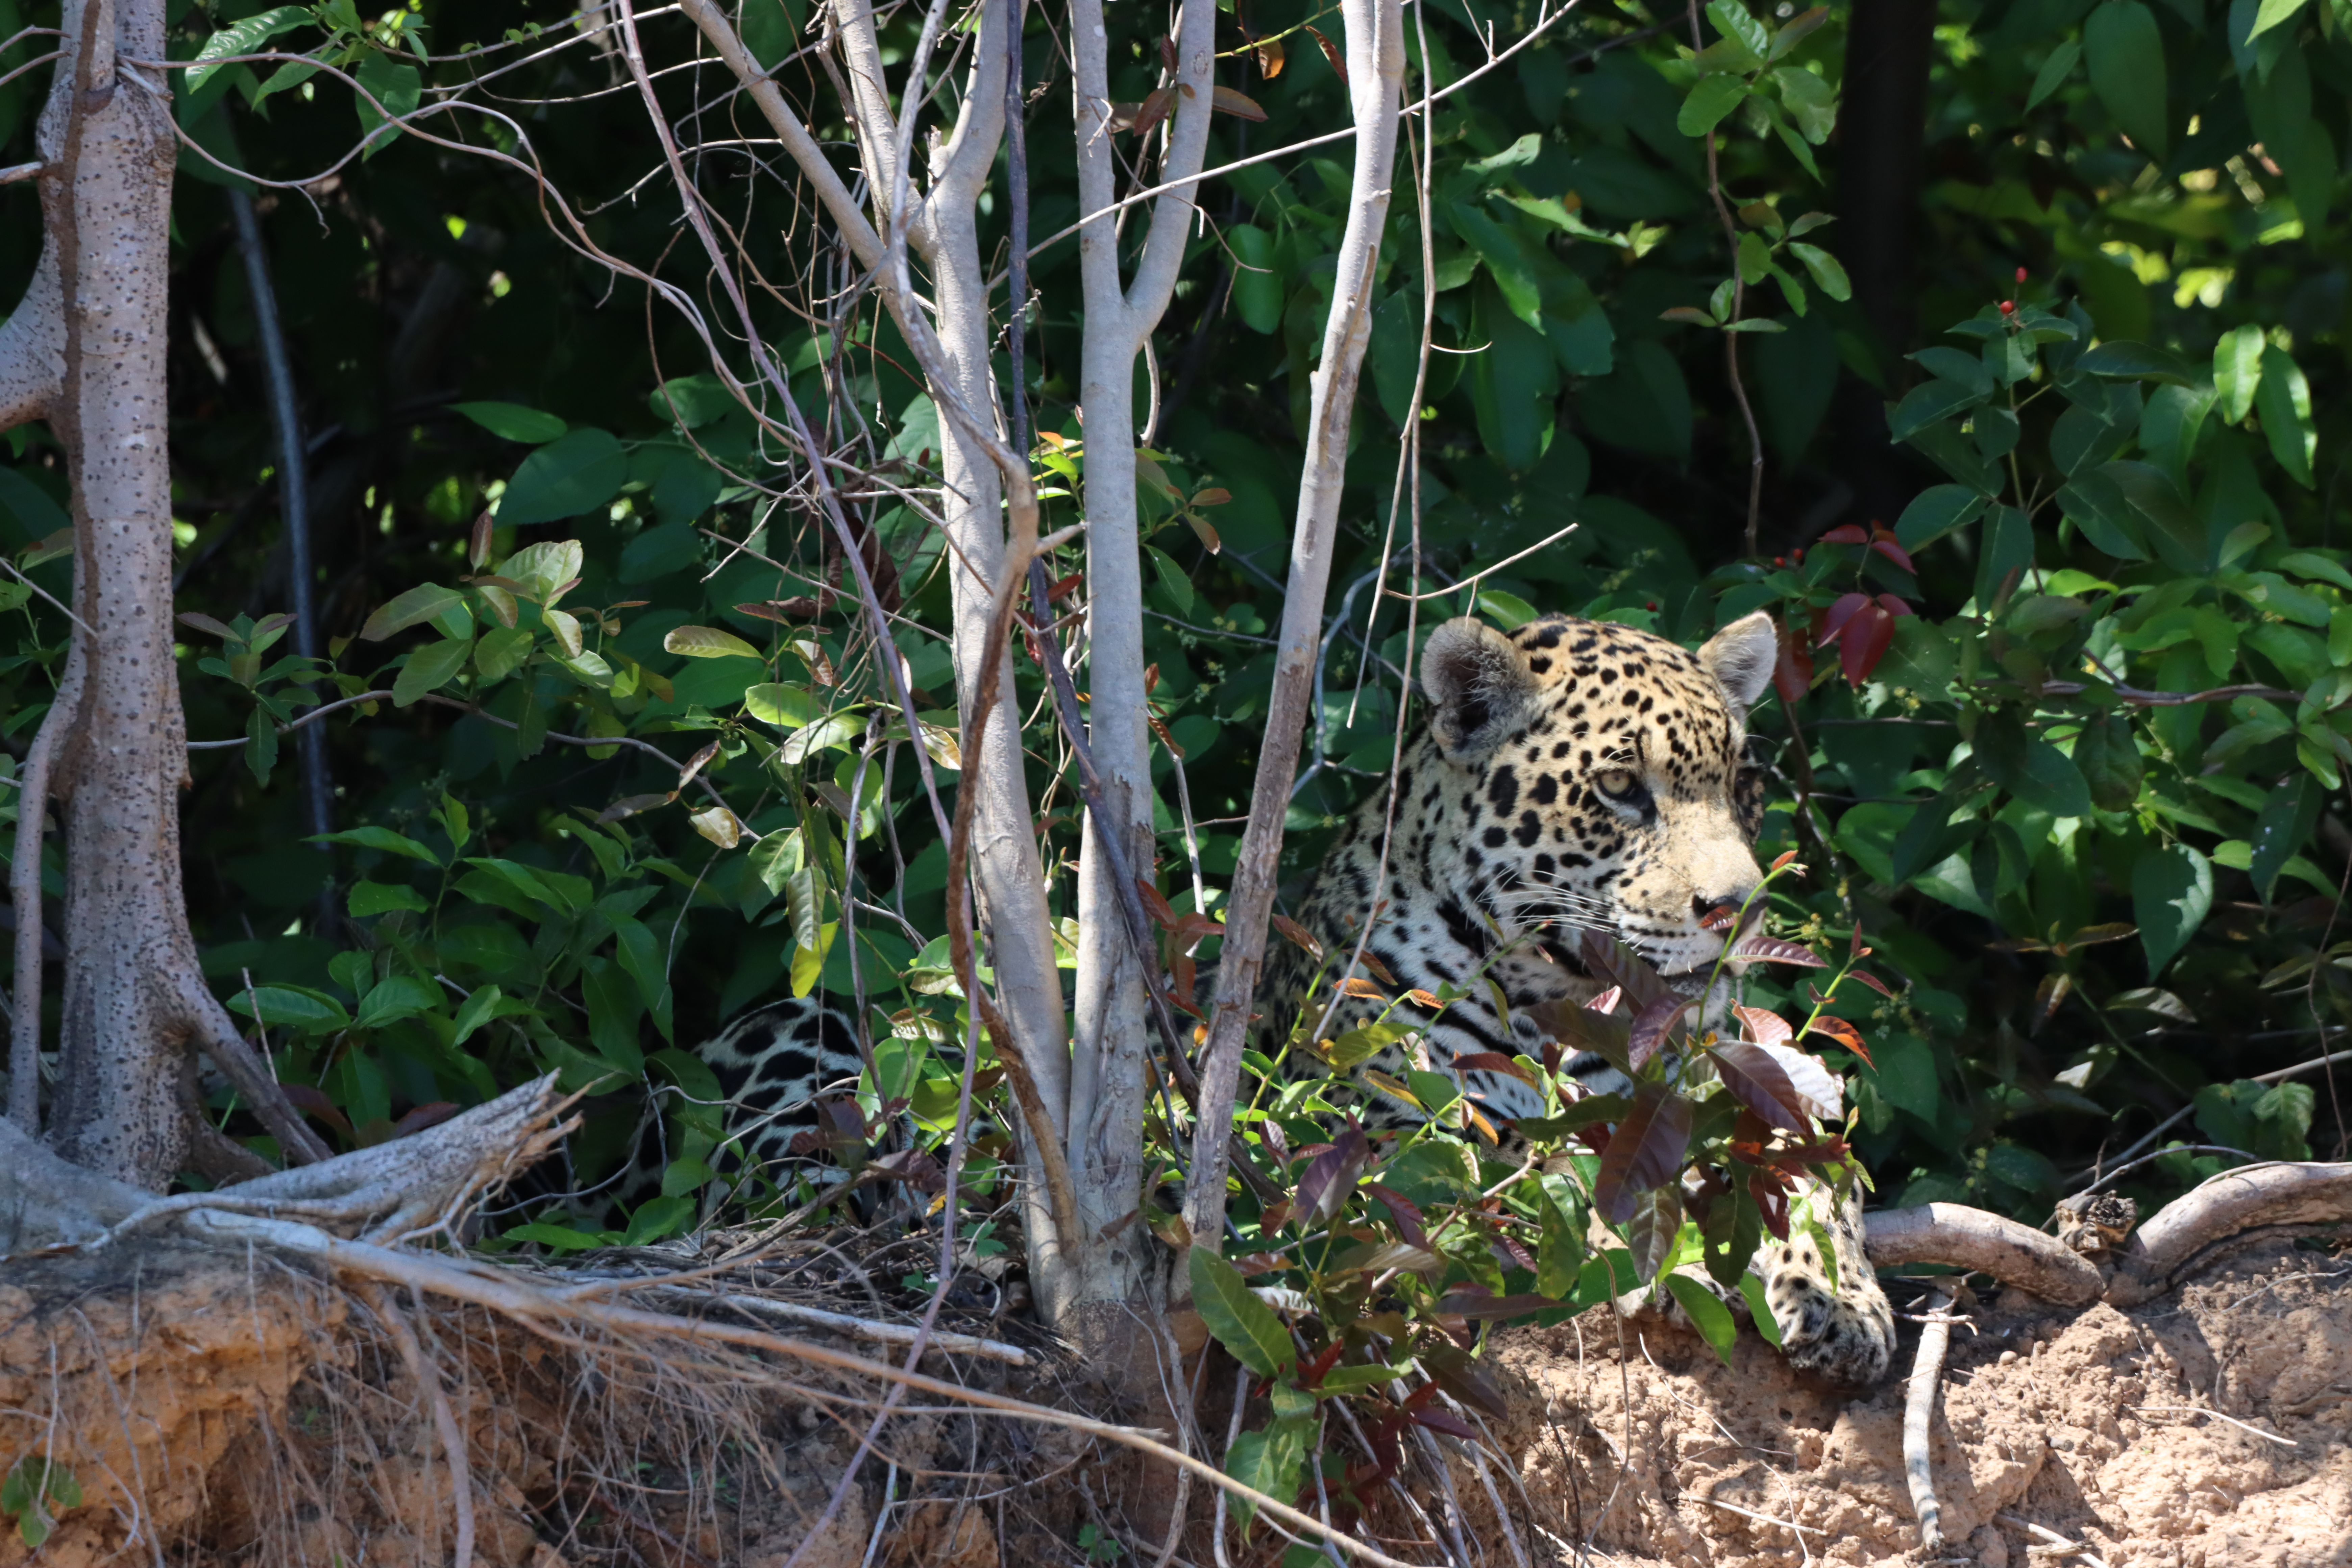
Jaguar: Lua